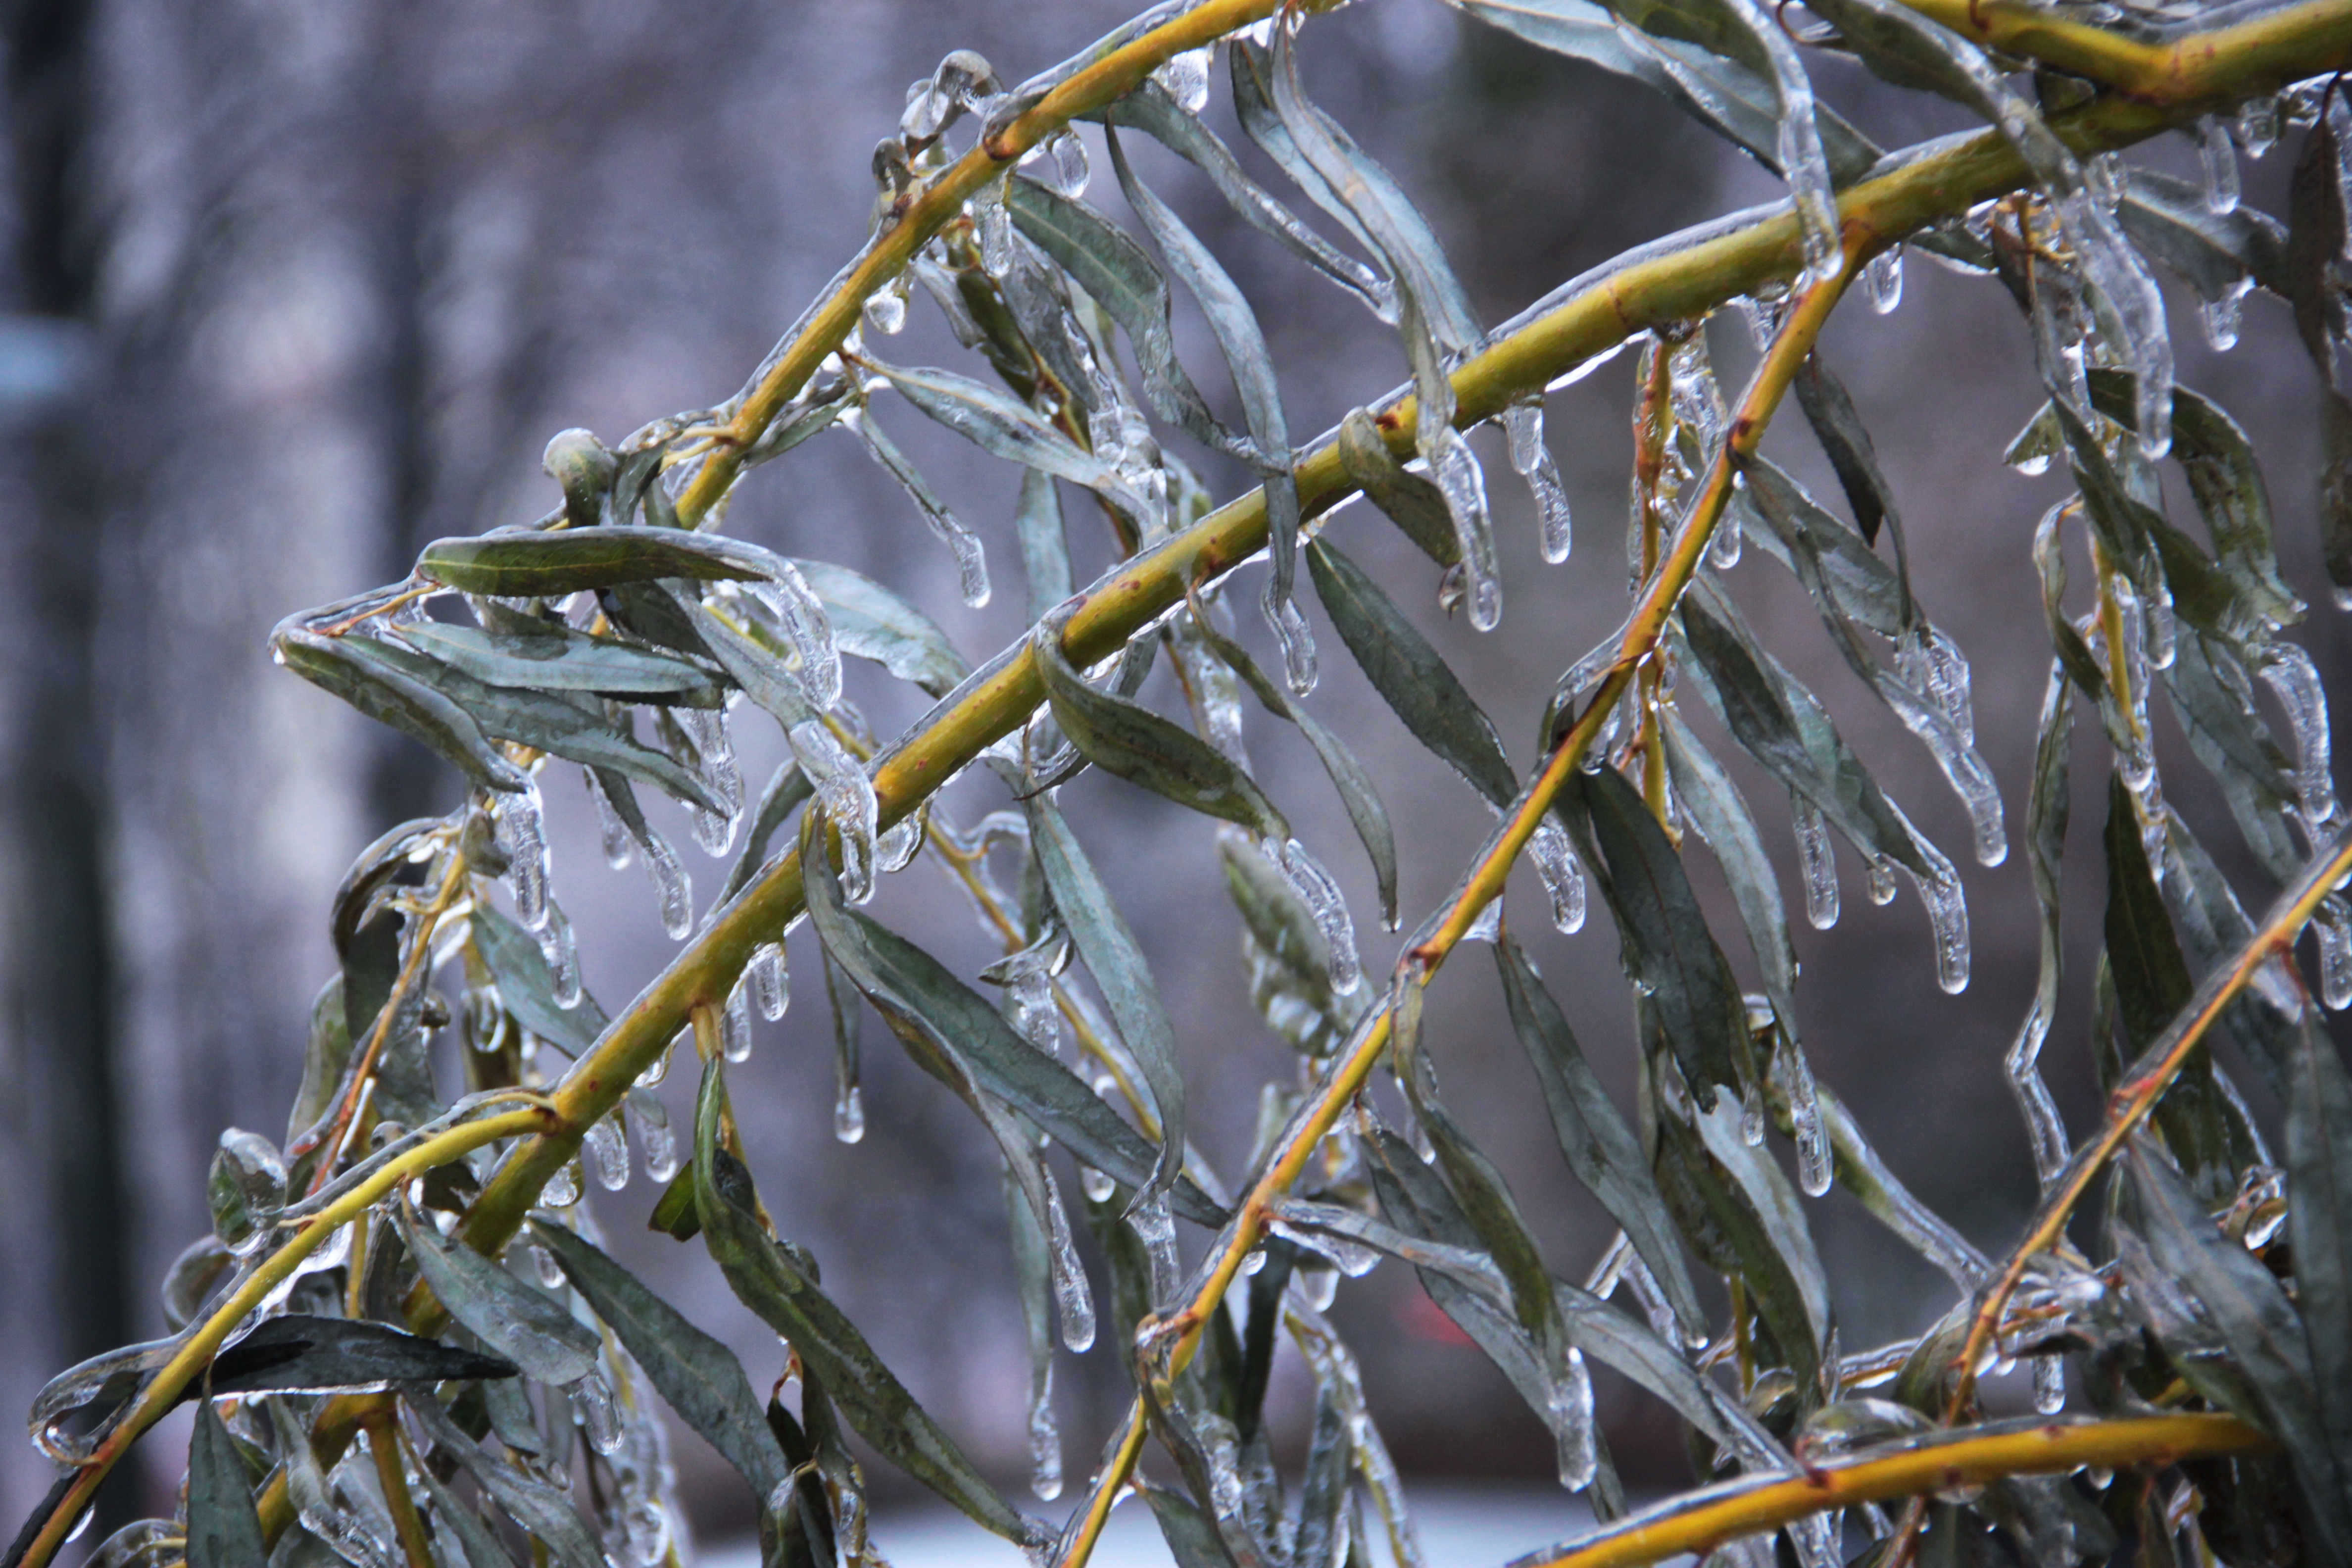
tree, nature, branch, snow, winter, plant, leaf, flower, glass, frost, ice, spring, green, autumn, frozen, flora, season, twig, transparent, leaves, crystal, macro photography, plant stem, thorns spines and prickles